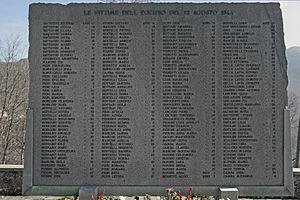
Le massacre de Sant'Anna di Stazzema est un crime de guerre contre des civils perpétré par les Waffen-SS de la 16ᵉ Panzergrenadierdivision SS Reichsführer-SS commandée par le général Max Simon, le 12 août 1944 et qui s'est poursuivi dans d’autres localités voisines jusqu'à la fin du mois.